1968 Thule Air Base B-52 crash

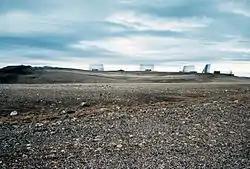
A series of four metal structures silhouetted on the horizon, with a golf ball looking dome to the left

In 1960, the USAF Strategic Air Command (SAC) began Operation Chrome Dome, a Cold War airborne alert program devised by General Thomas S. Power to fly nuclear-armed Boeing B-52 Stratofortress bombers to the borders of the Soviet Union. The flights were scheduled to ensure that twelve bombers were aloft at all times. These bombers gave SAC offensive capability in the event of a Soviet first strike. Beginning in 1961, B-52 bombers also secretly flew as part of the "Hard Head" mission (or "Thule Monitor Missions") over Thule Air Base. The objective of "Hard Head" was to maintain constant visual surveillance of the base's strategically important Ballistic Missile Early Warning System (BMEWS), which provided early warning of Soviet missile launches. This ensured that, if the communication link between North American Aerospace Defense Command and the base was severed, then the aircraft crew could determine if the interruption resulted from an actual attack or a mere technical failure. The monitoring mission started when the designated aircraft reached a waypoint at in Baffin Bay and entered a figure-eight holding pattern above the air base at an altitude of .